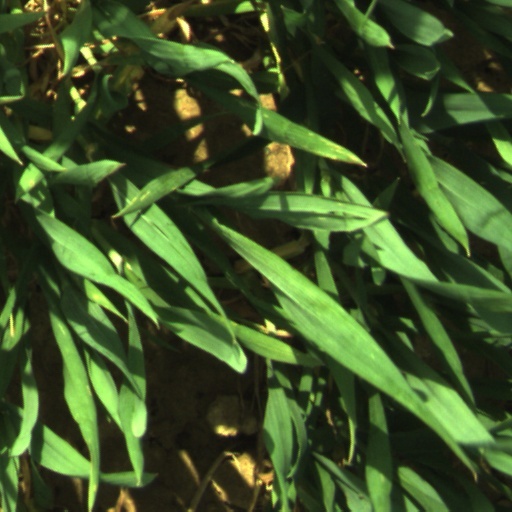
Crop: wheat